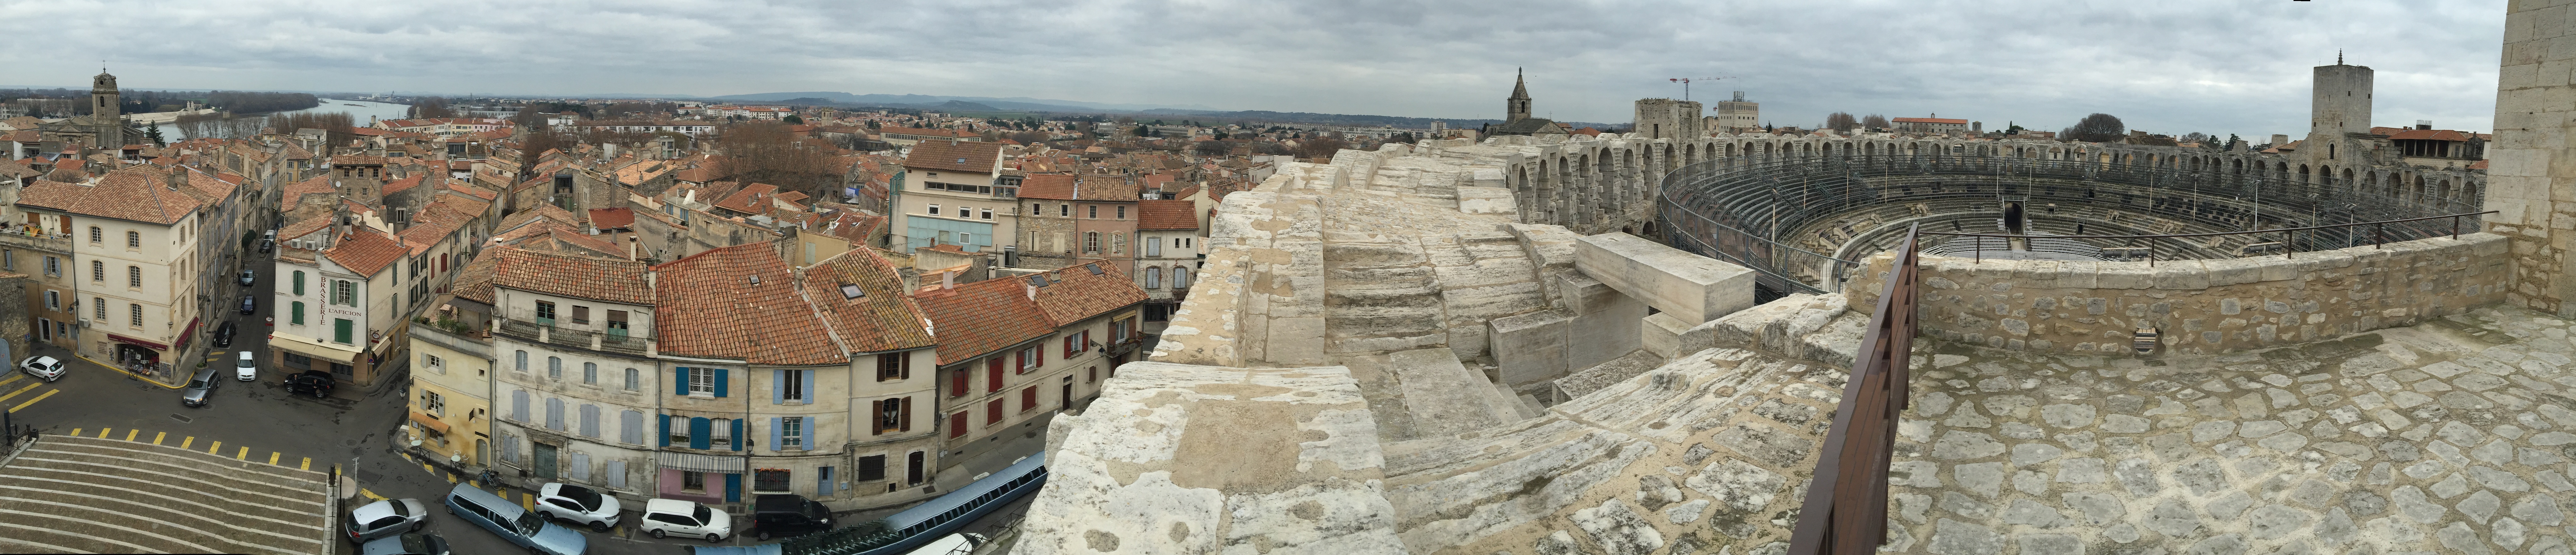
sky, town, roof, building, chateau, city, wall, panorama, castle, landmark, tourism, medieval architecture, history, tourist attraction, middle ages, tours, unesco world heritage site, historic site, urban area